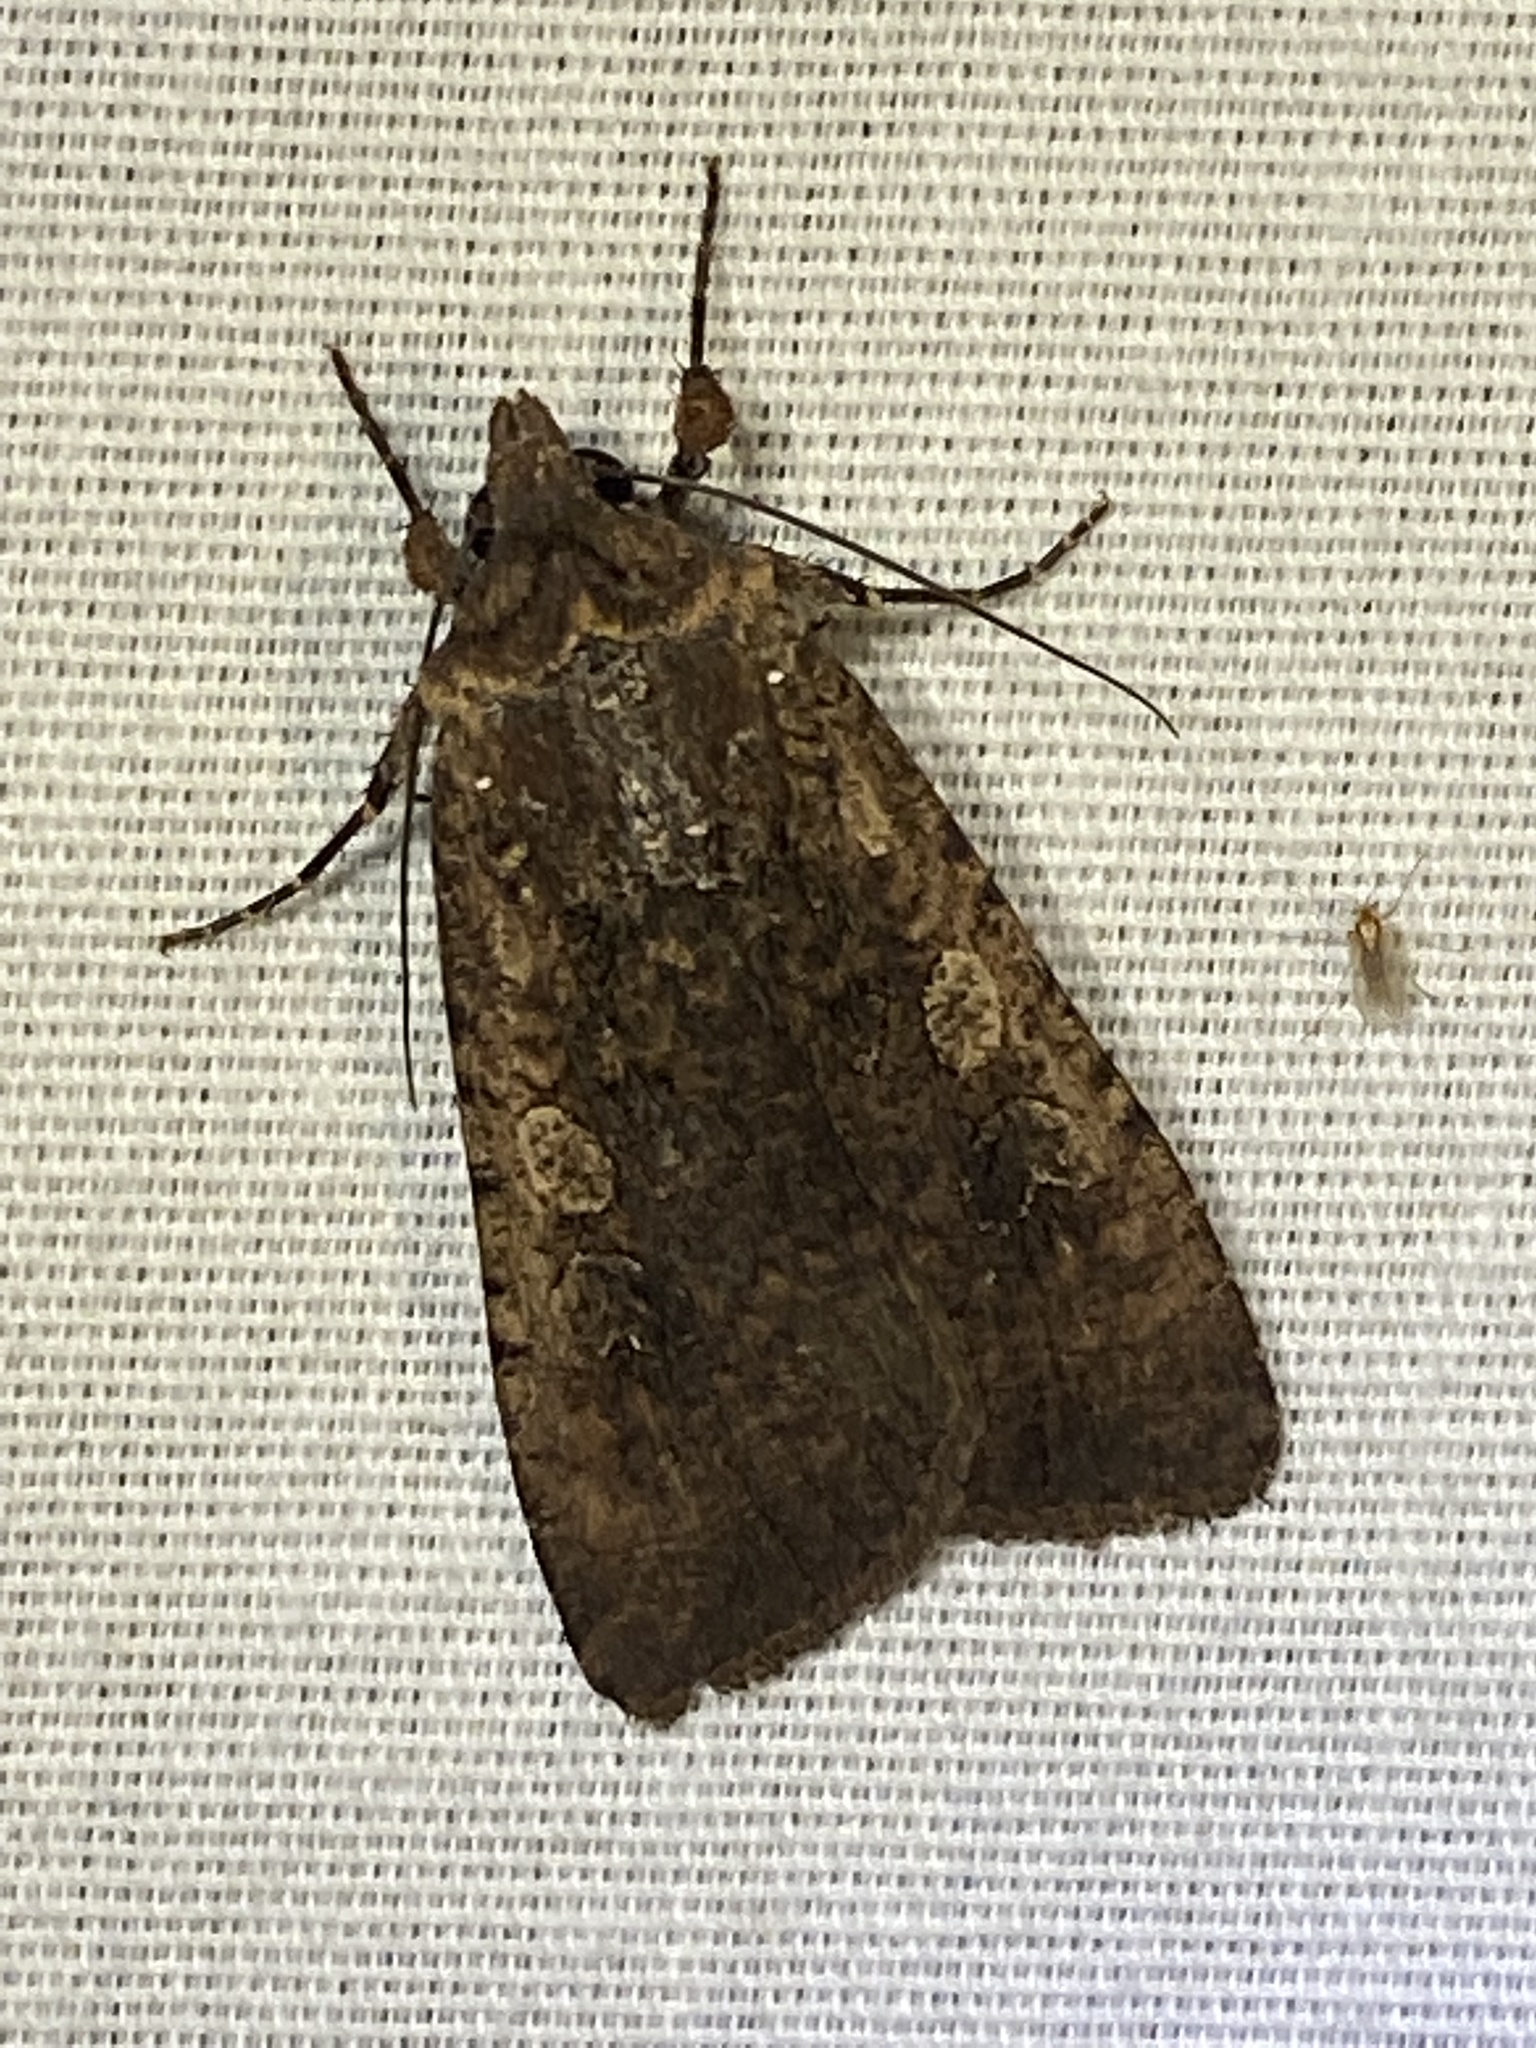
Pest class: cutworms